Curing (chemistry)

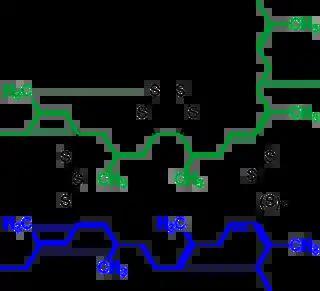
Figure 2: General representation of the chemical structure of vulcanized natural rubber showing the crosslinking of two polymer chains (blue and green) with sulfur (n = 0, 1, 2, 3 …).

Epoxy resins are typically cured by the use of additives, often called hardeners. Polyamines are often used. The amine groups ring-open the epoxide rings.